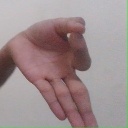
अक्षर: ज्ञ